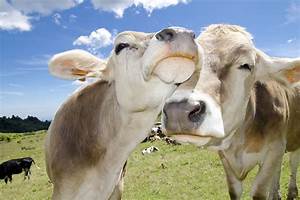
Label: mucca